Professional wrestling

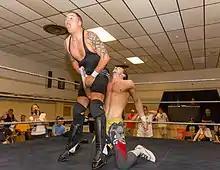
A low blow typically results in a disqualification if caught by a referee

Sometimes, poly-sided matches that pit every man for himself will incorporate tagging rules. Outside of kayfabe, this is done to give wrestlers a break from the action (as these matches tend to go on for long periods of time), and to make the action in the ring easier to choreograph. One of the most mainstream examples of this is the Four-Corner match, the most common type of match in the WWE before it was replaced with its equivalent Fatal Four-Way; four wrestlers, each for himself, fight in a match, but only two wrestlers can be in the match at any given time. The other two are positioned in the corner, and tags can be made between any two wrestlers.